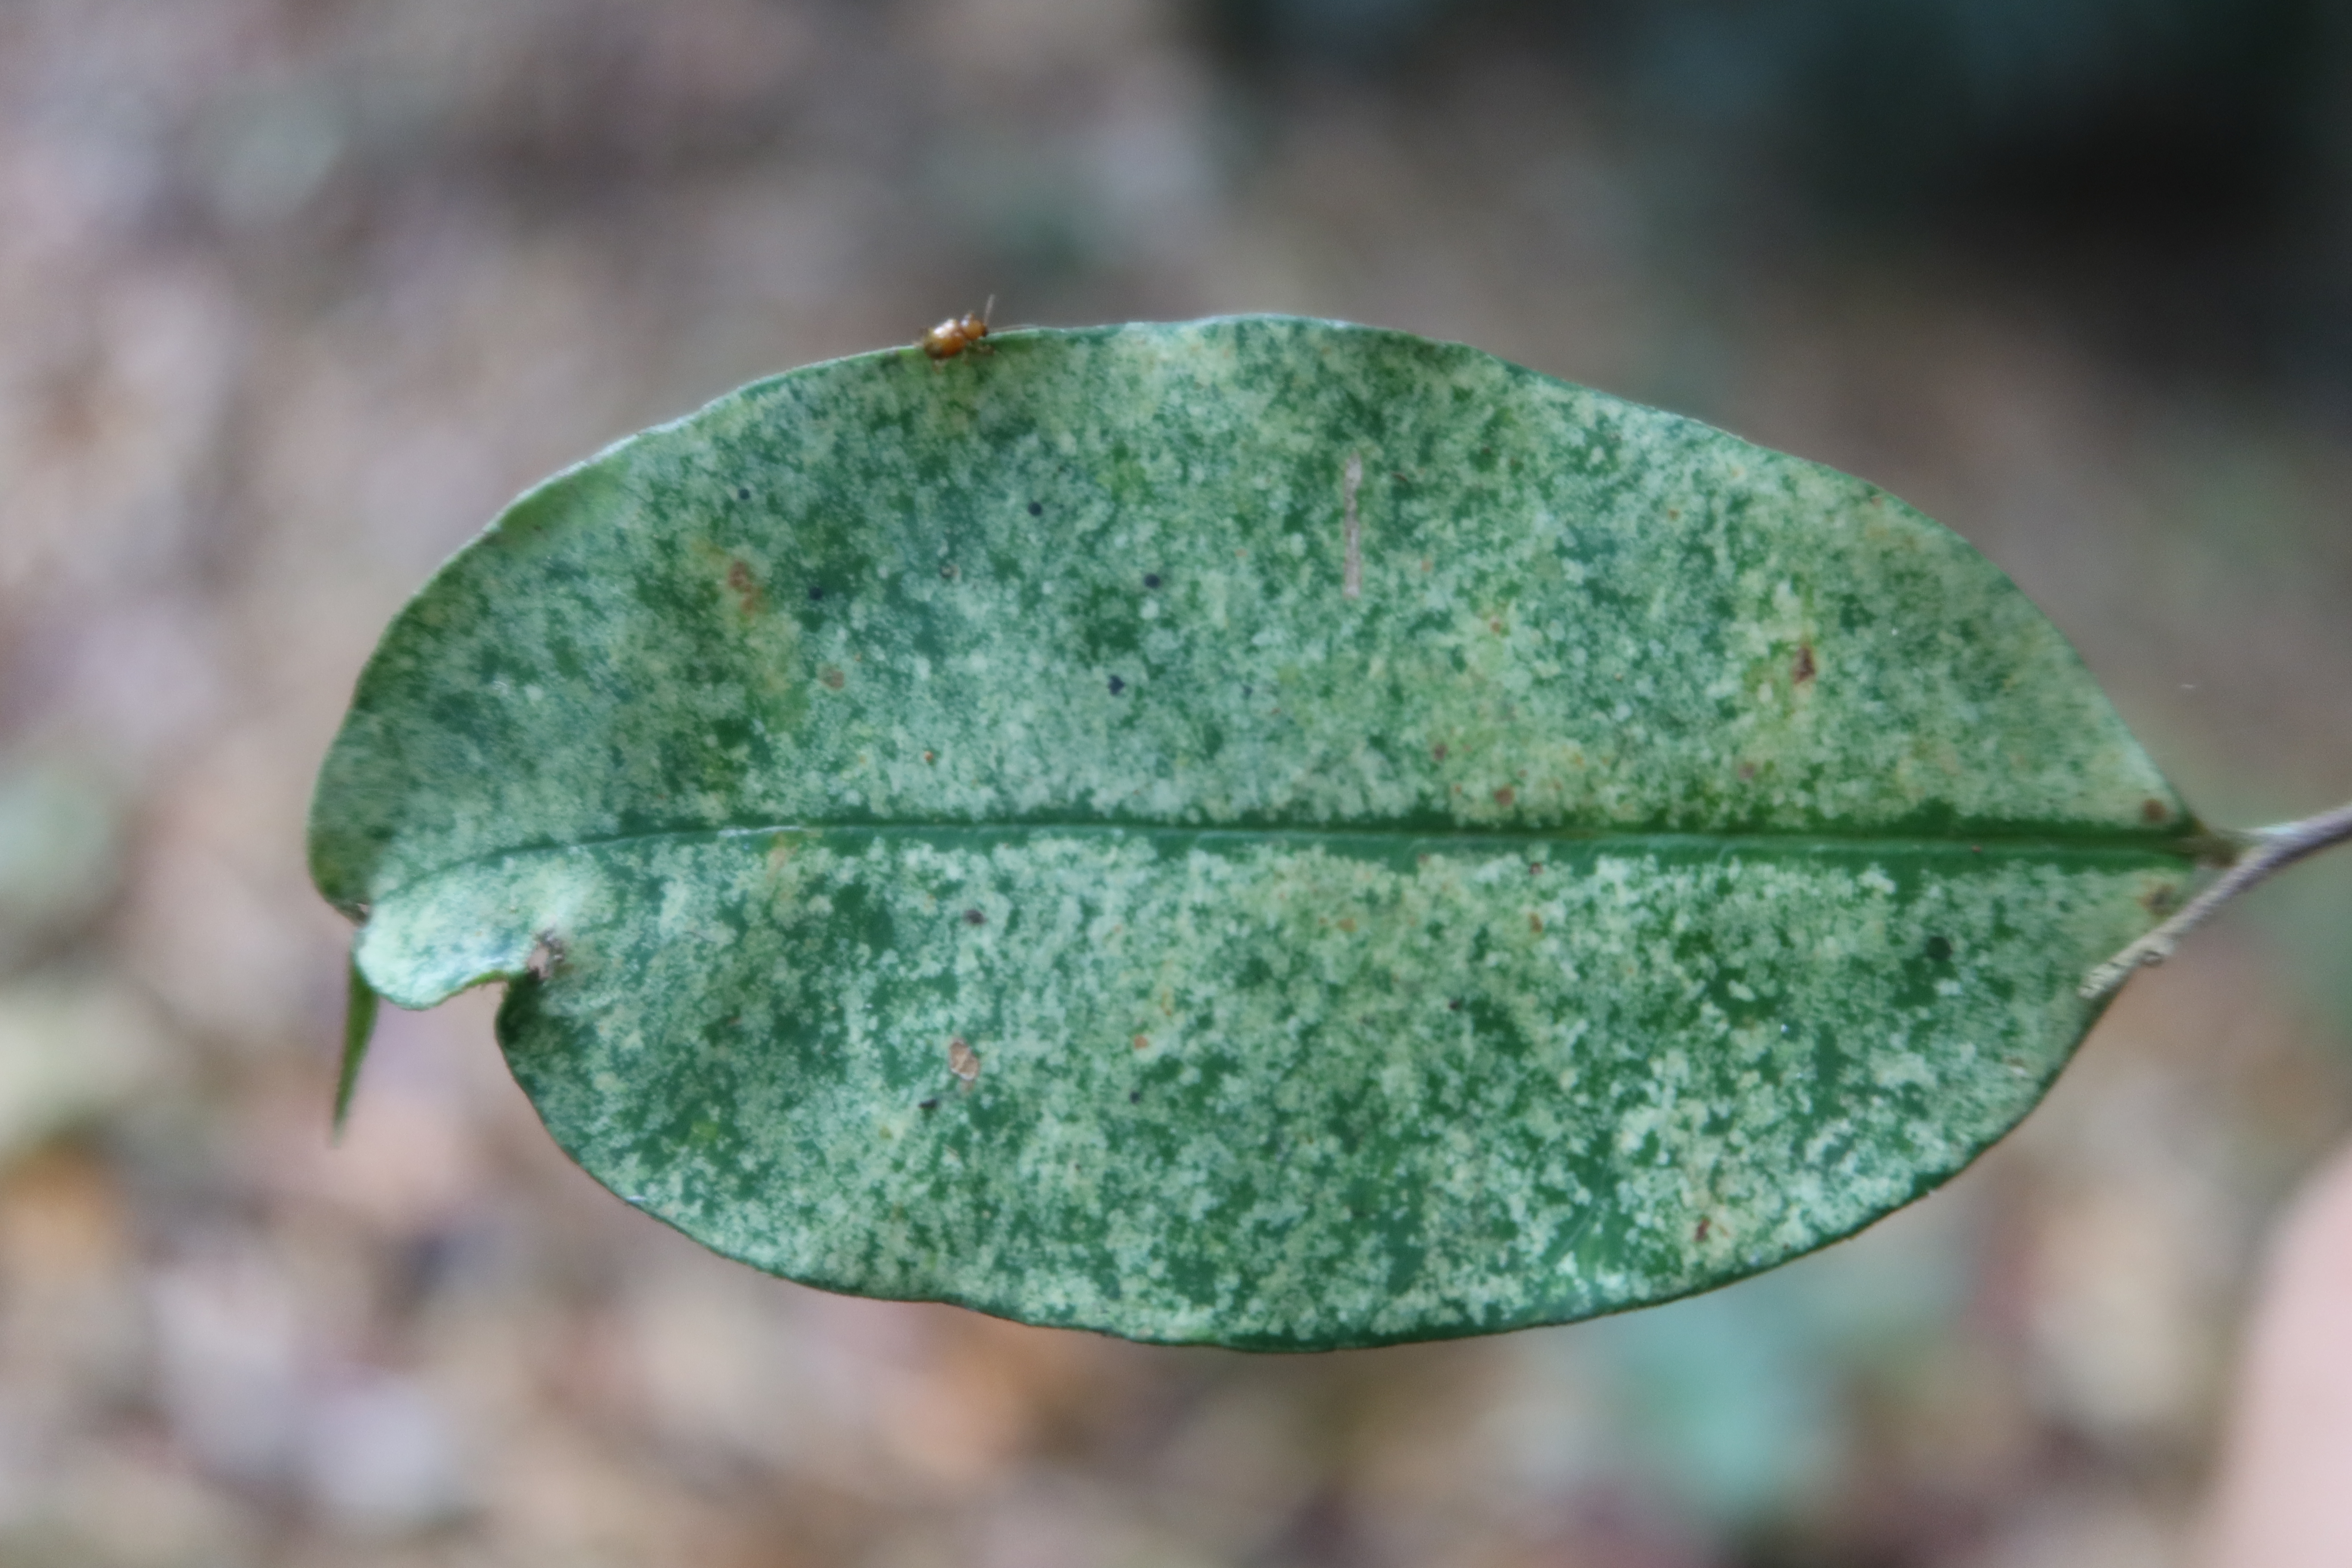
Label: Flea Beetles